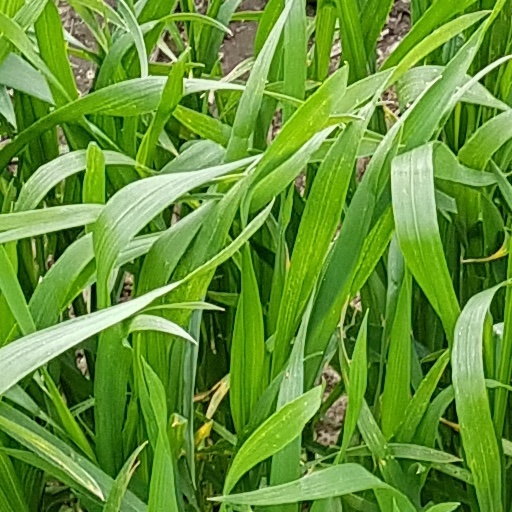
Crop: wheat